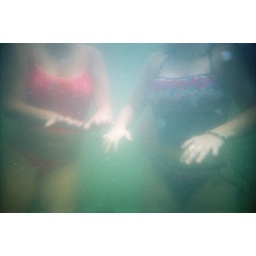
just taken with a underwater disposable camera.. in 2003. but in a really clear lake up in the mountains!